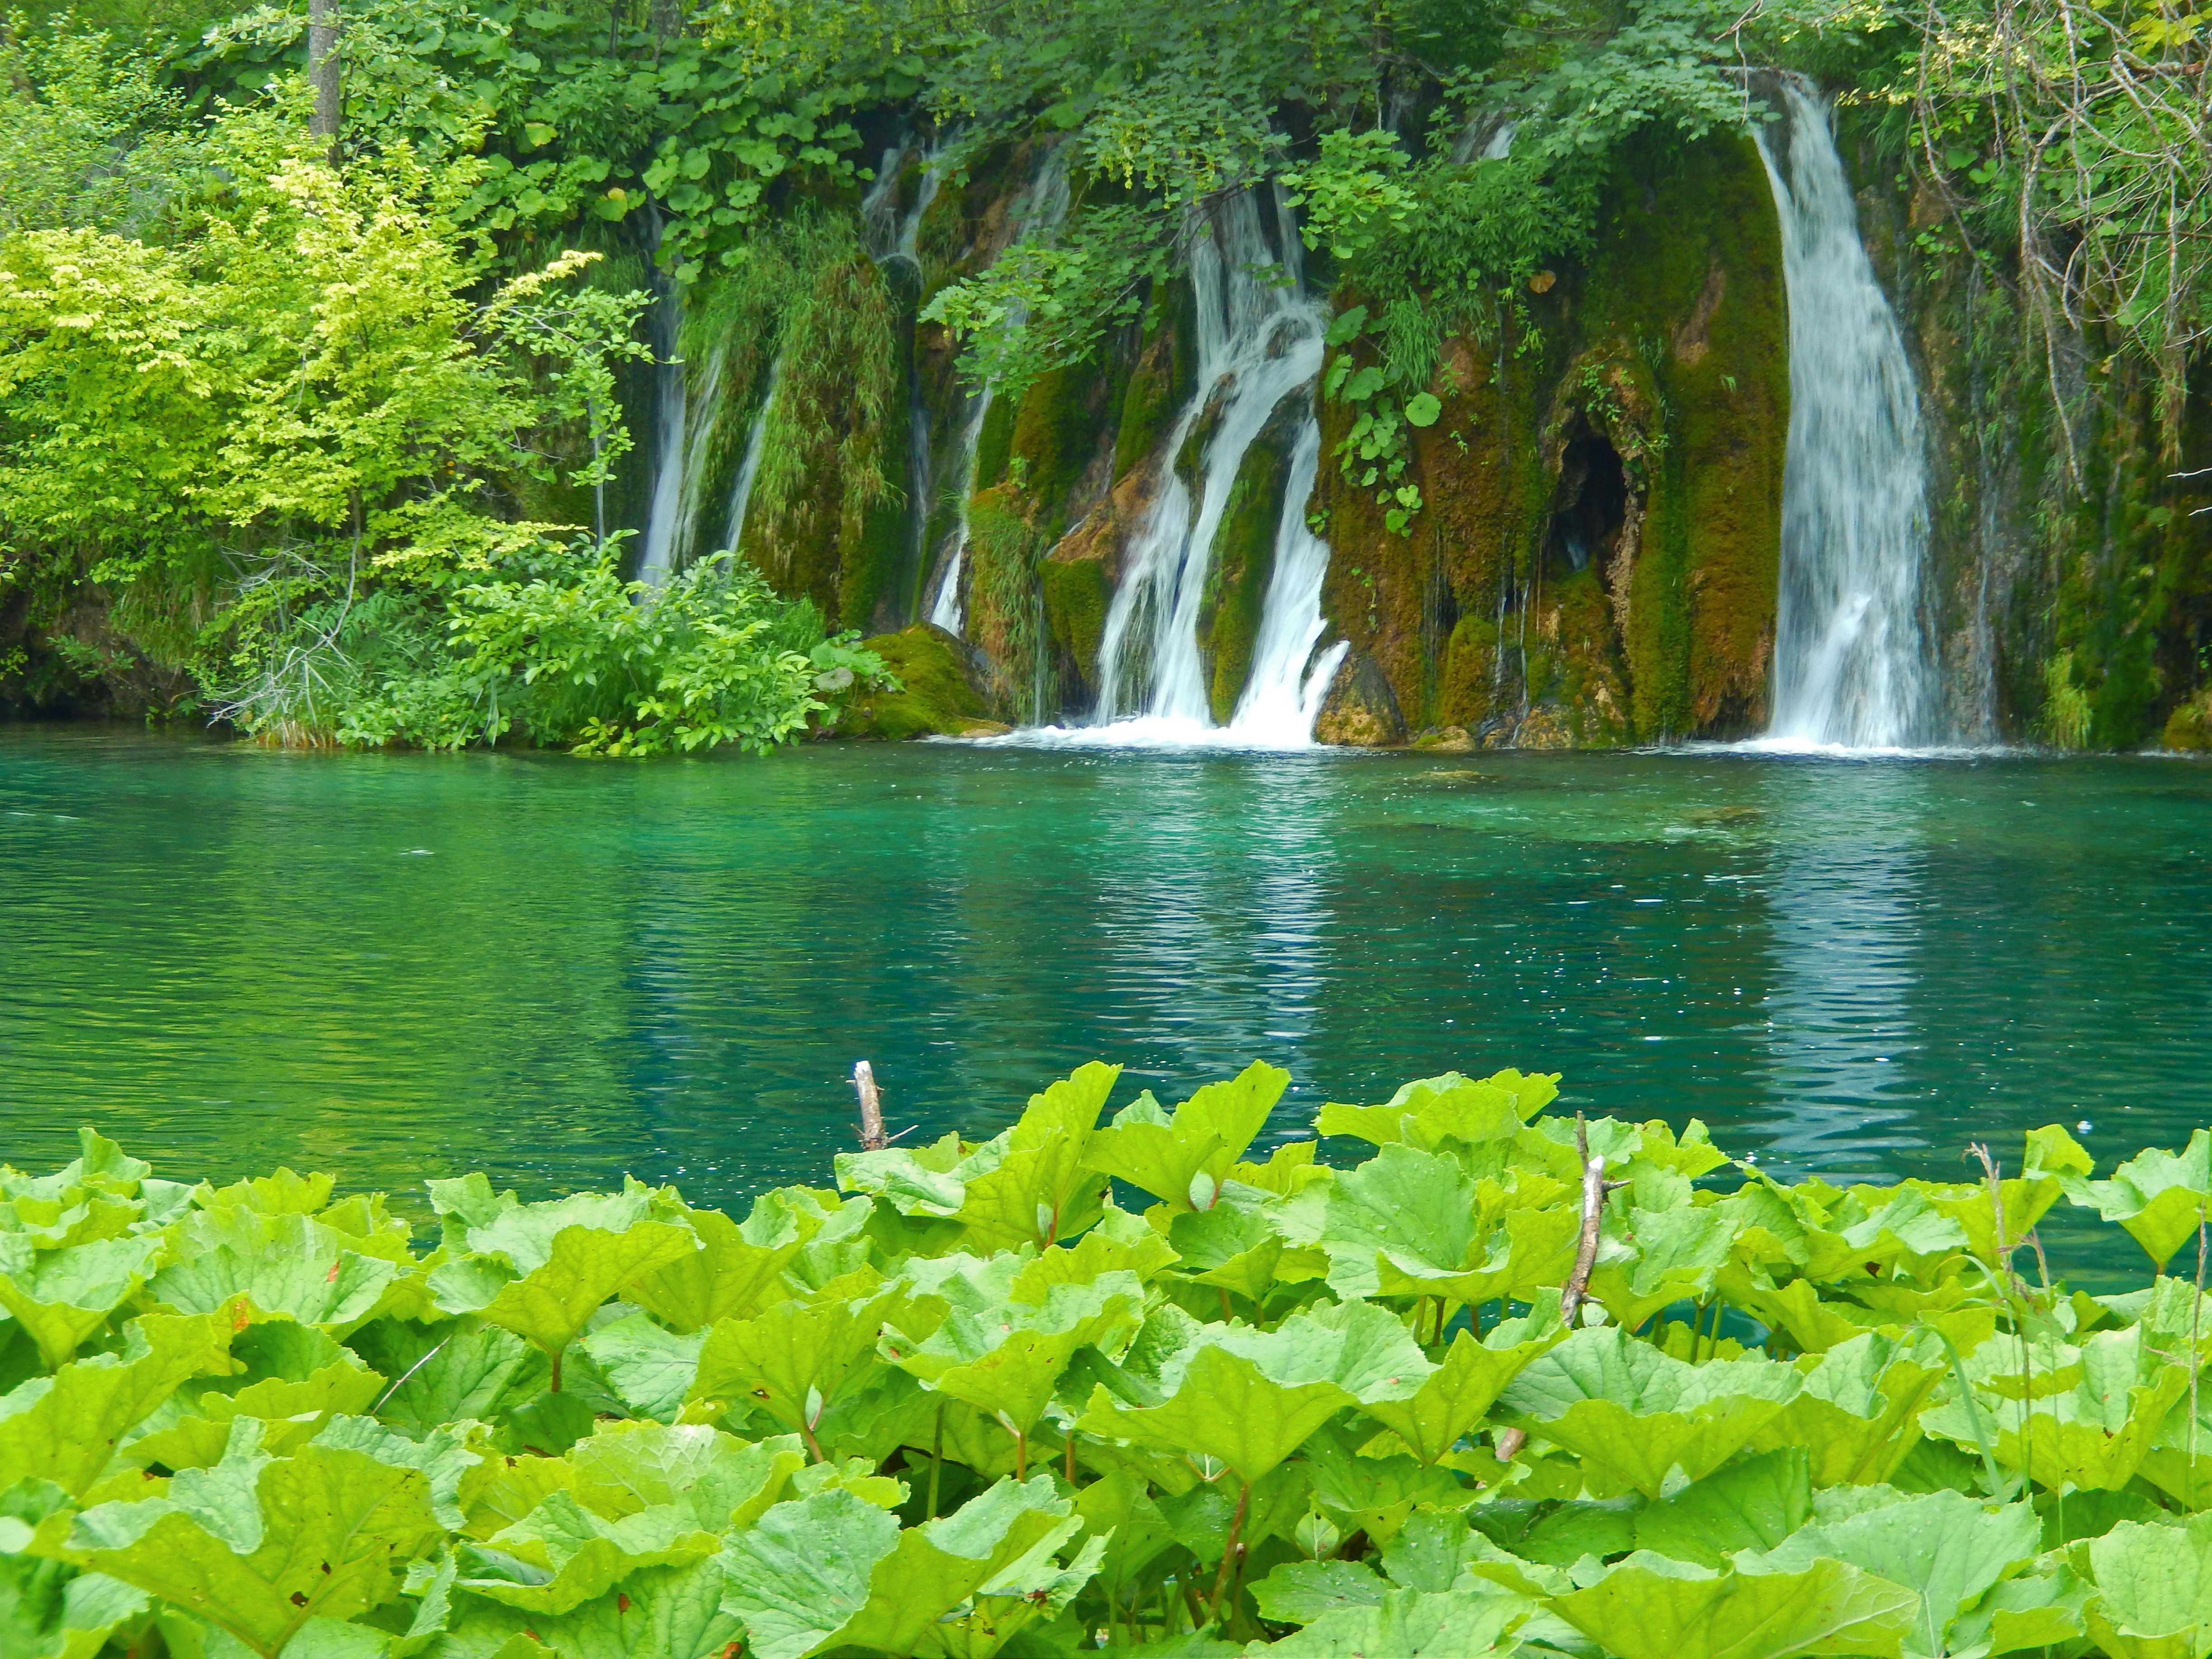
landscape, tree, water, nature, forest, waterfall, boardwalk, leaf, flower, lake, river, pond, idyllic, stream, green, jungle, clean, botany, garden, national park, body of water, clear water, croatia, vegetation, rainforest, azure, water feature, watercourse, plitvice, plitvice lakes, plitwitz, plittvice